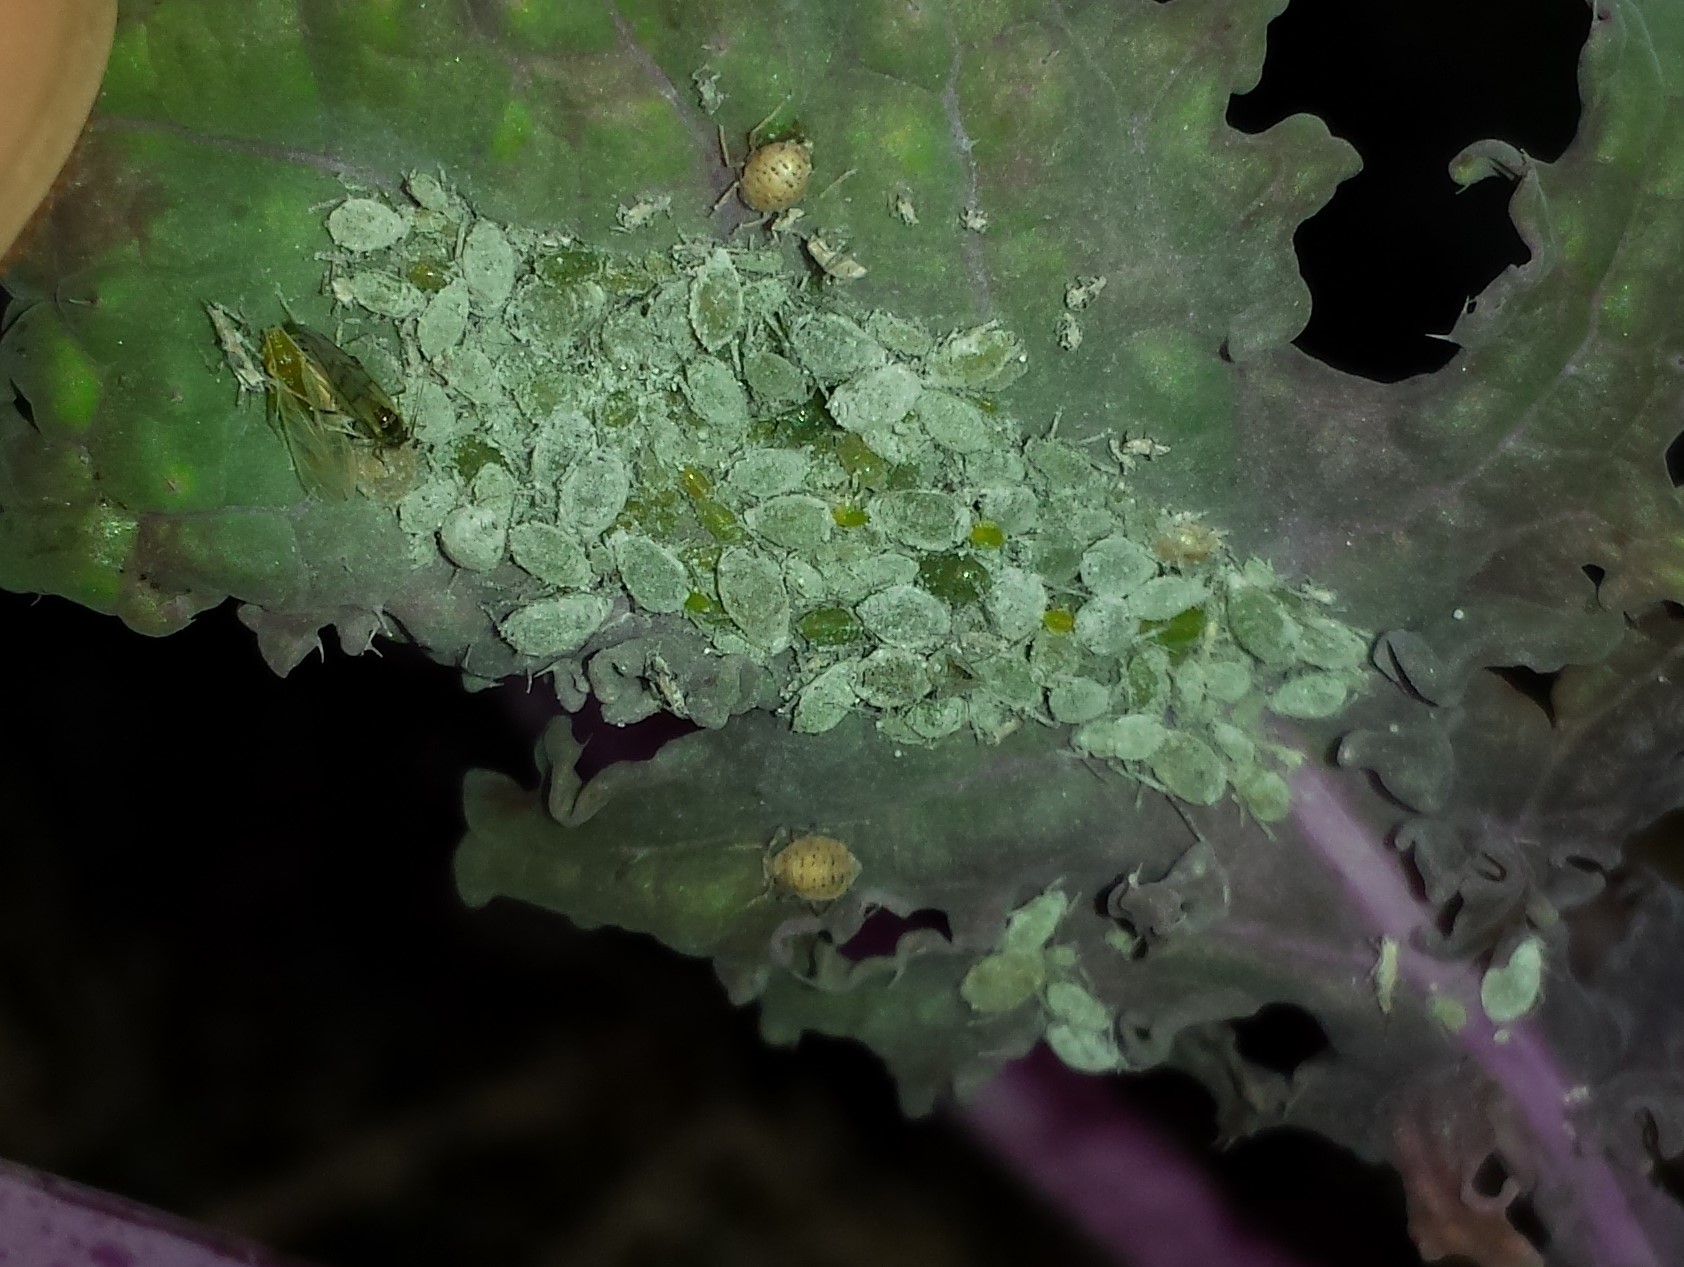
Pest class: cabbage_aphid